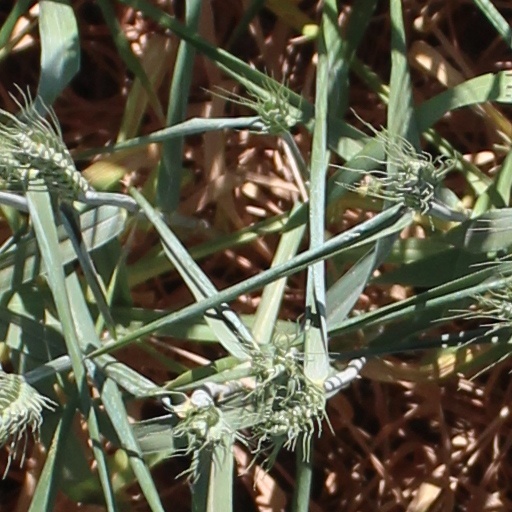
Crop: wheat